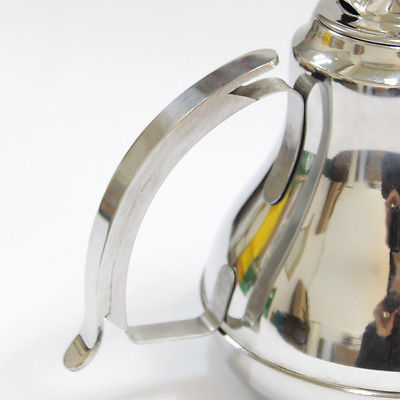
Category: kettle